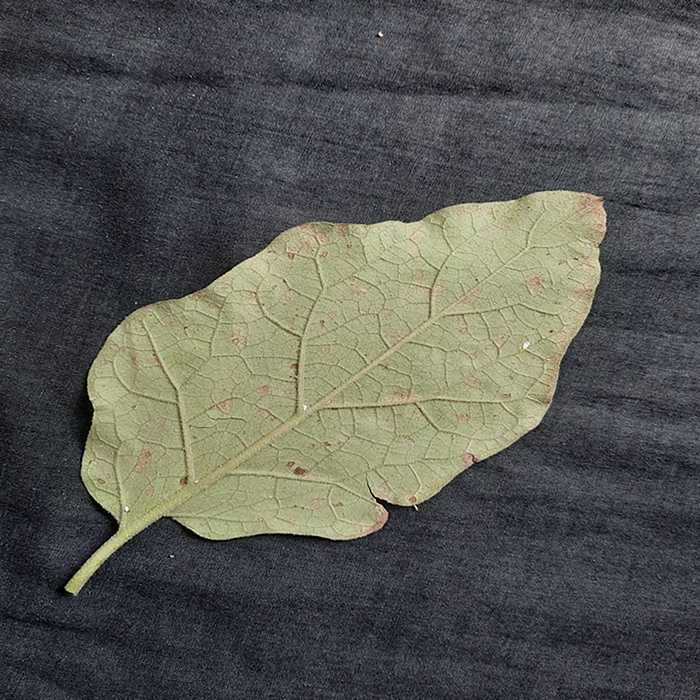
Plant: Eggplant
Label: Eggplant Cercopora leaf spot